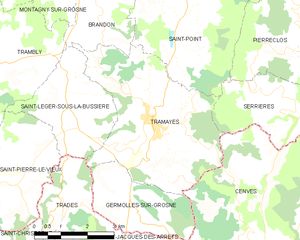
Carte des communes françaises